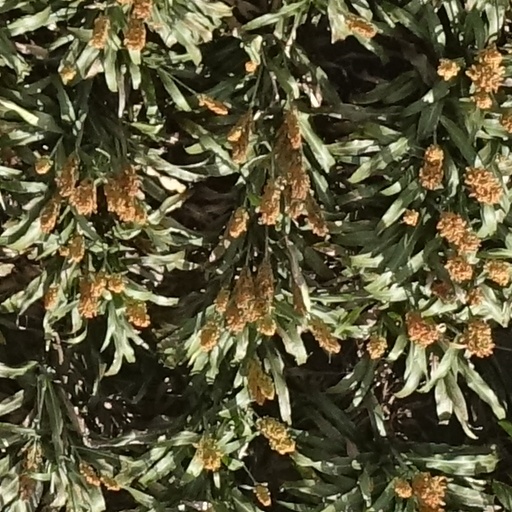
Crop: sorghum